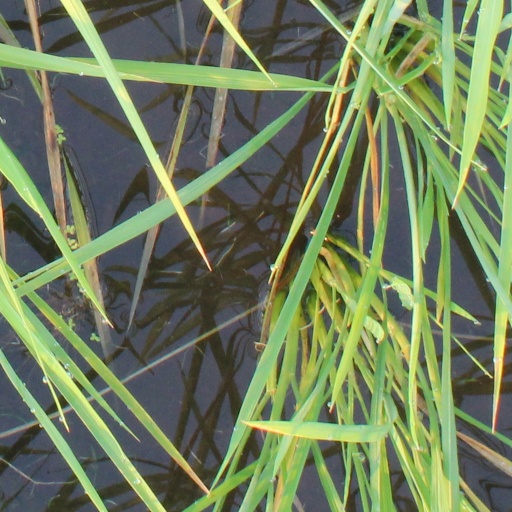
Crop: rice